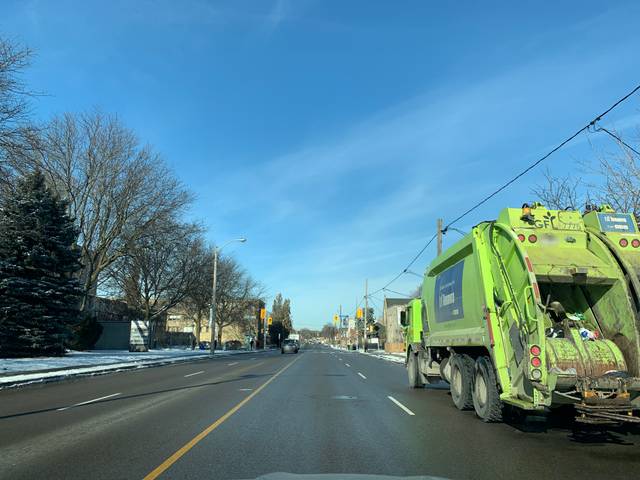
Region: Canada
Coordinates: 43.684, -79.472